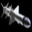
Label: rocket